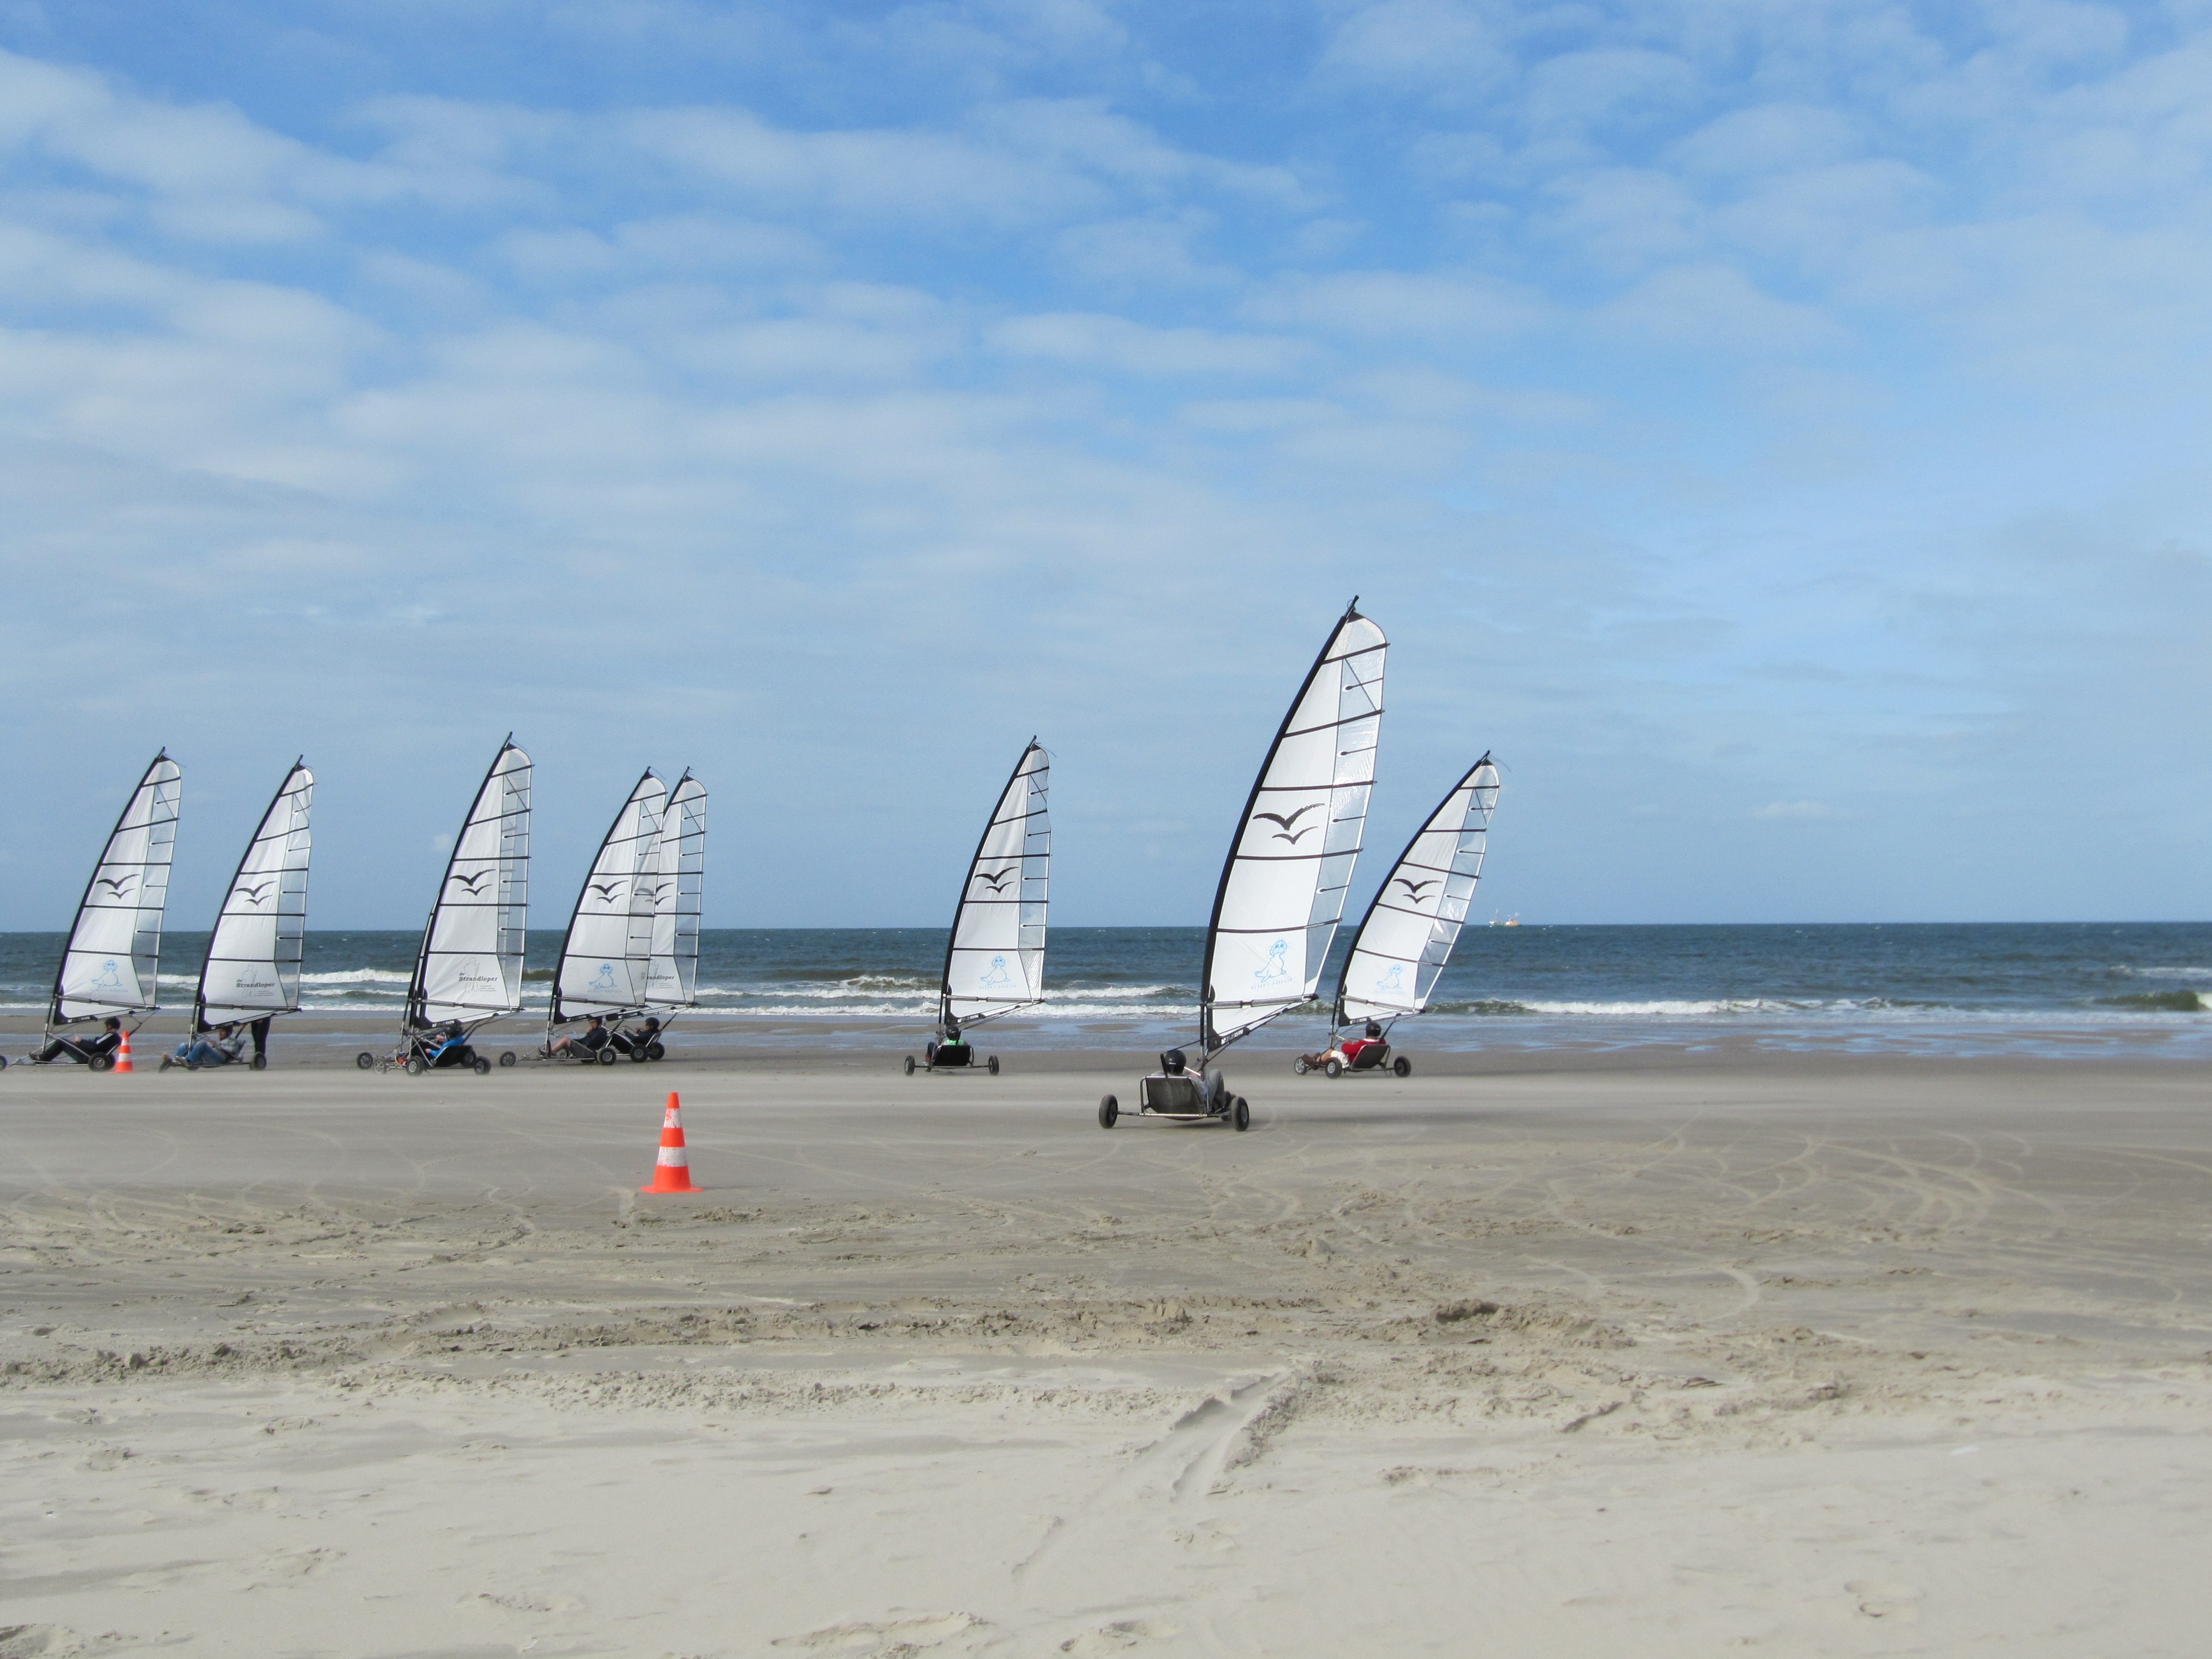
beach, sea, coast, sand, wing, board, boat, wind, airplane, aircraft, vehicle, sailing, sailboat, airliner, sail, wheels, atmosphere of earth